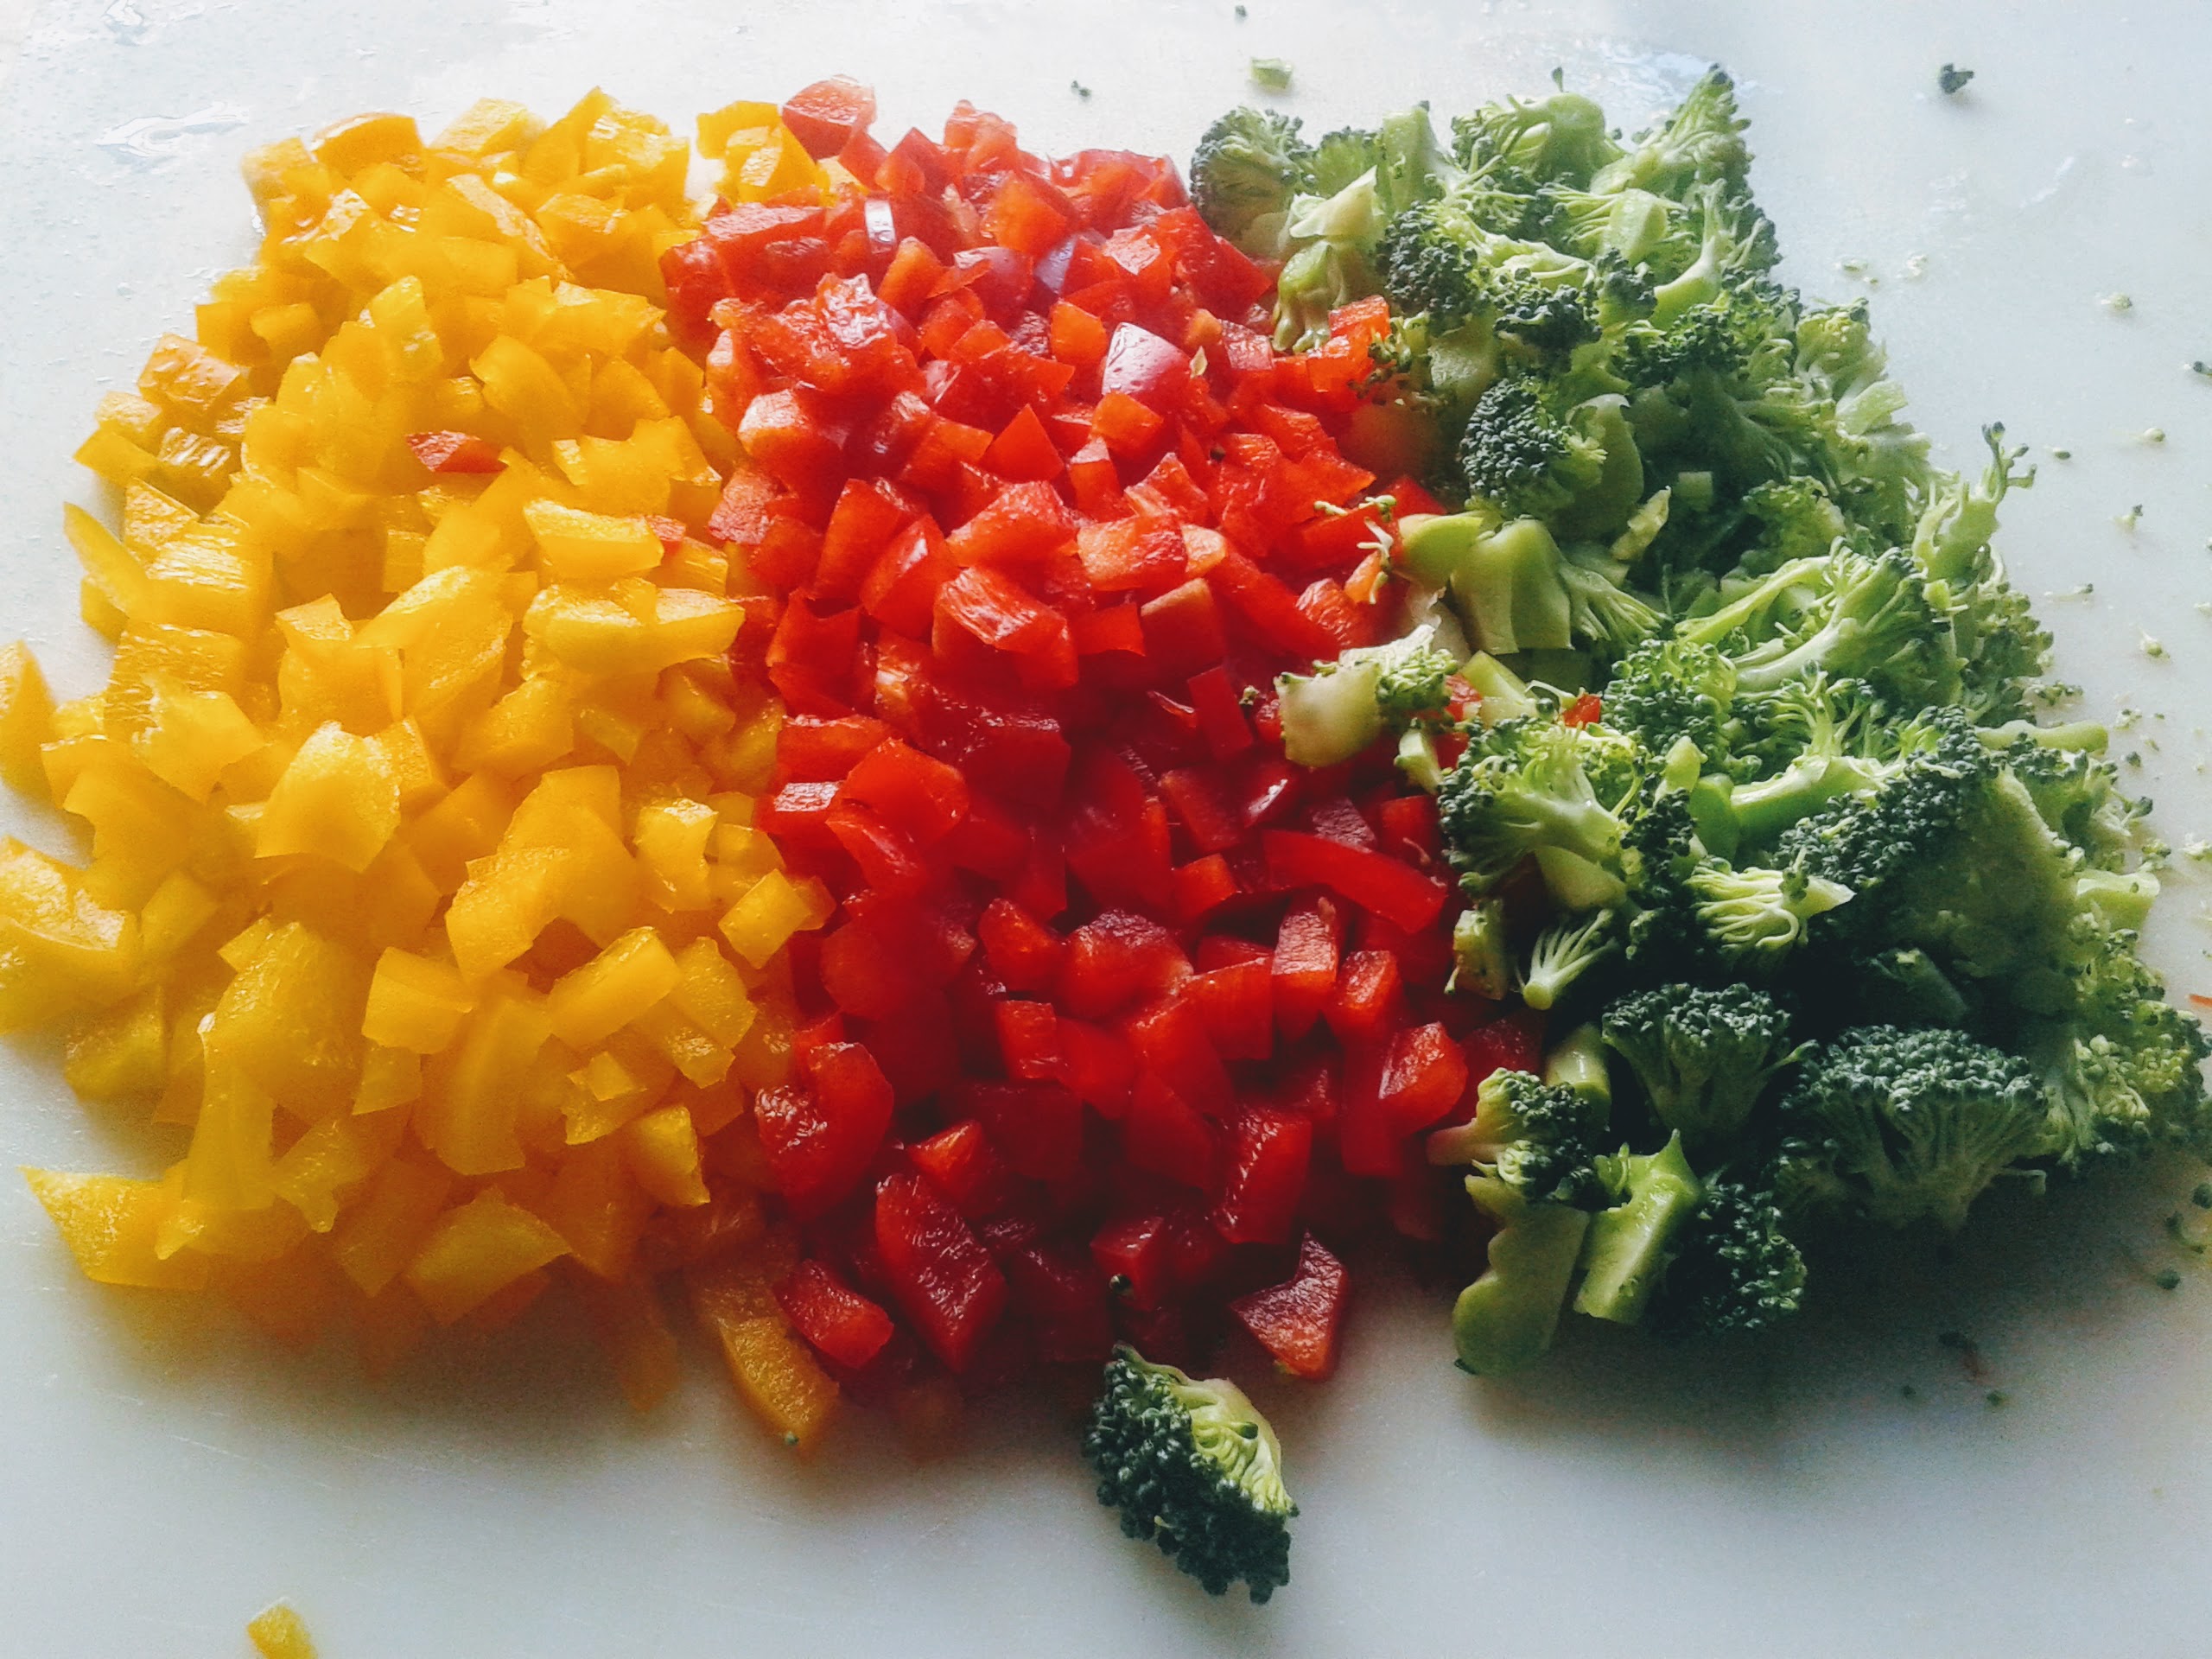
peppers, broccoli, vegetables, food, leaf vegetable, ingredient, produce, cuisine, garnish, vegetable, cruciferous vegetables, vegetarian food, recipe, superfood, vegan nutrition, natural foods, whole food, wild cabbage, Food group, staple food, corn kernels